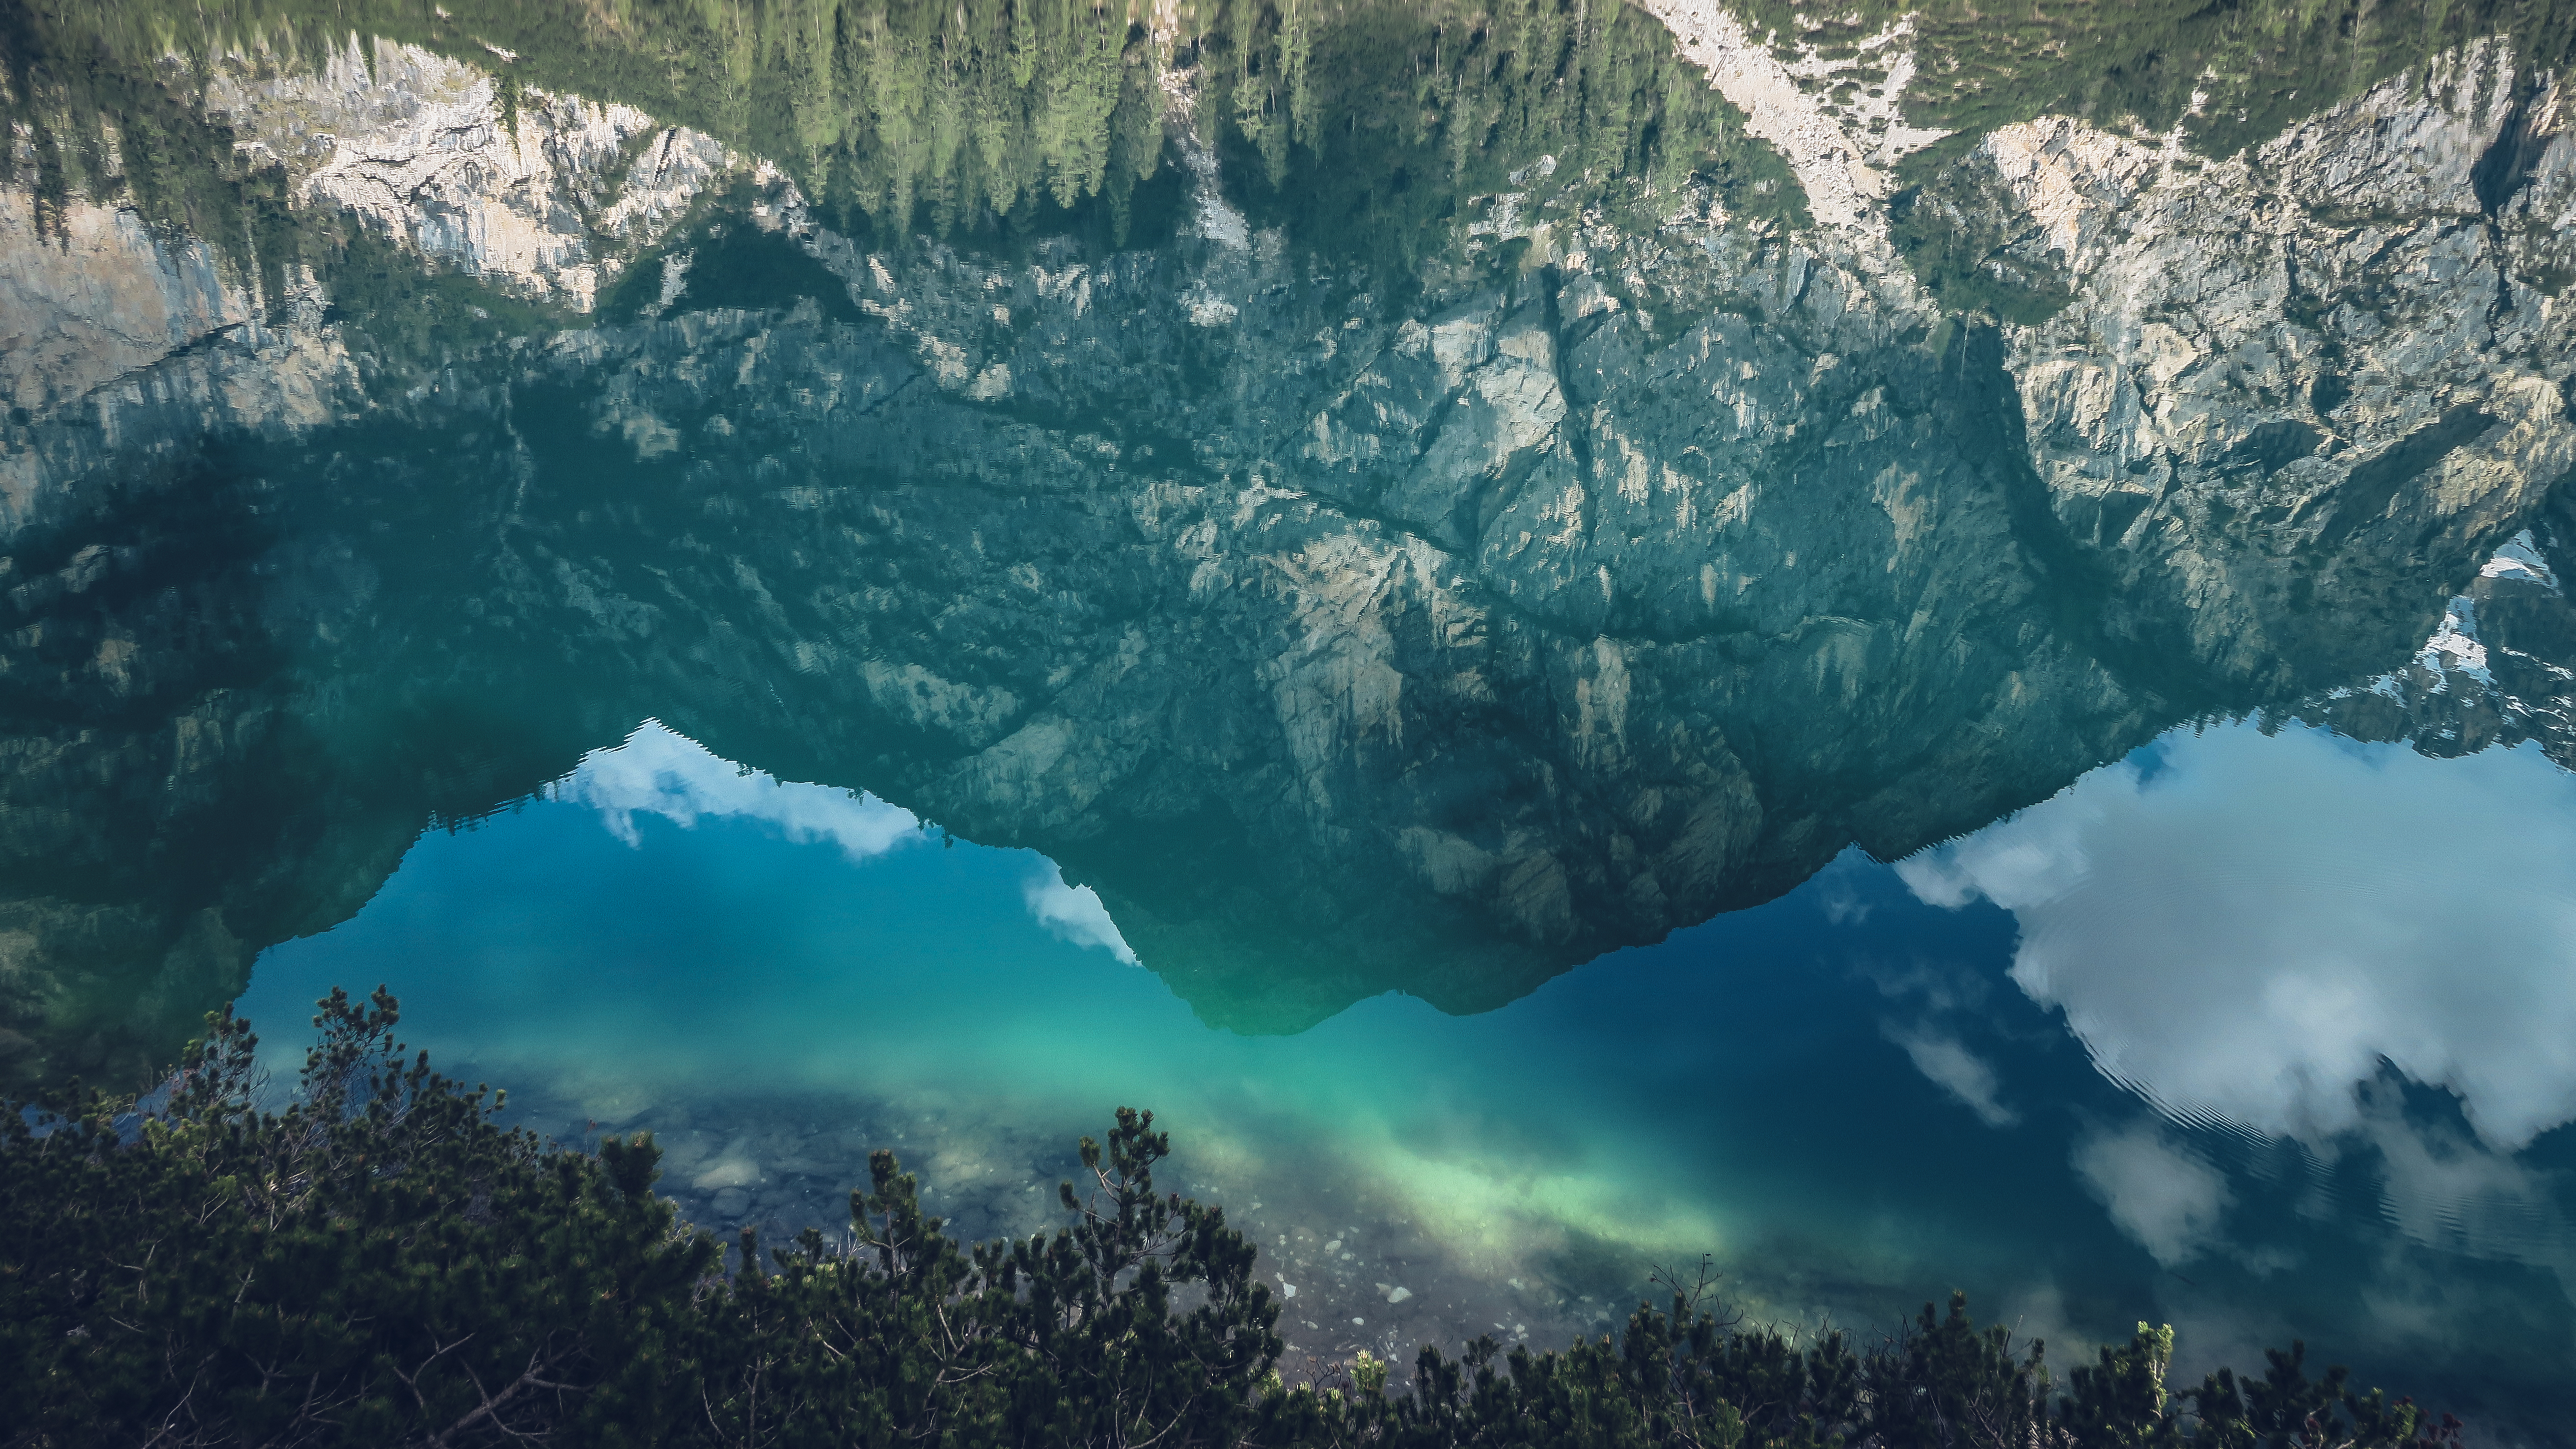
water, nature, mountain, sky, lake, mountain range, reflection, landform, rocky mountain, aerial photography, geographical feature, atmospheric phenomenon